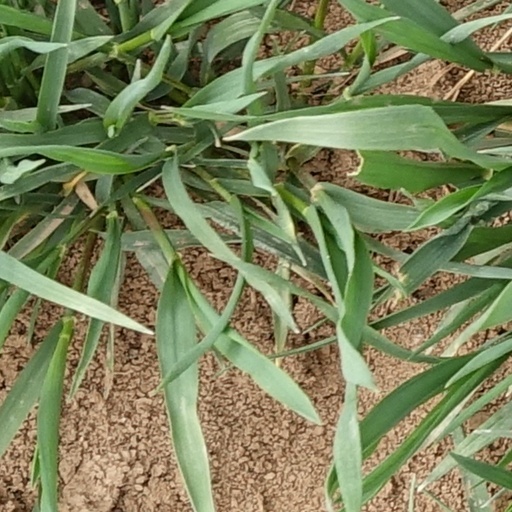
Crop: wheat